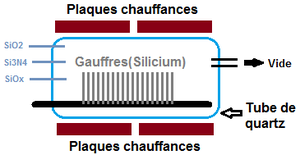
Schéma de Low pressure chemical vapor deposition
Les mémoires à nanocristaux sont des composants électroniques permettant de stocker de l'information. Cette nouvelle technologie pourrait permettre une augmentation de la capacité de stockage d'un facteur 10, tout en étant 10 fois plus rapide que les mémoires traditionnelles au dioxyde de silicium.